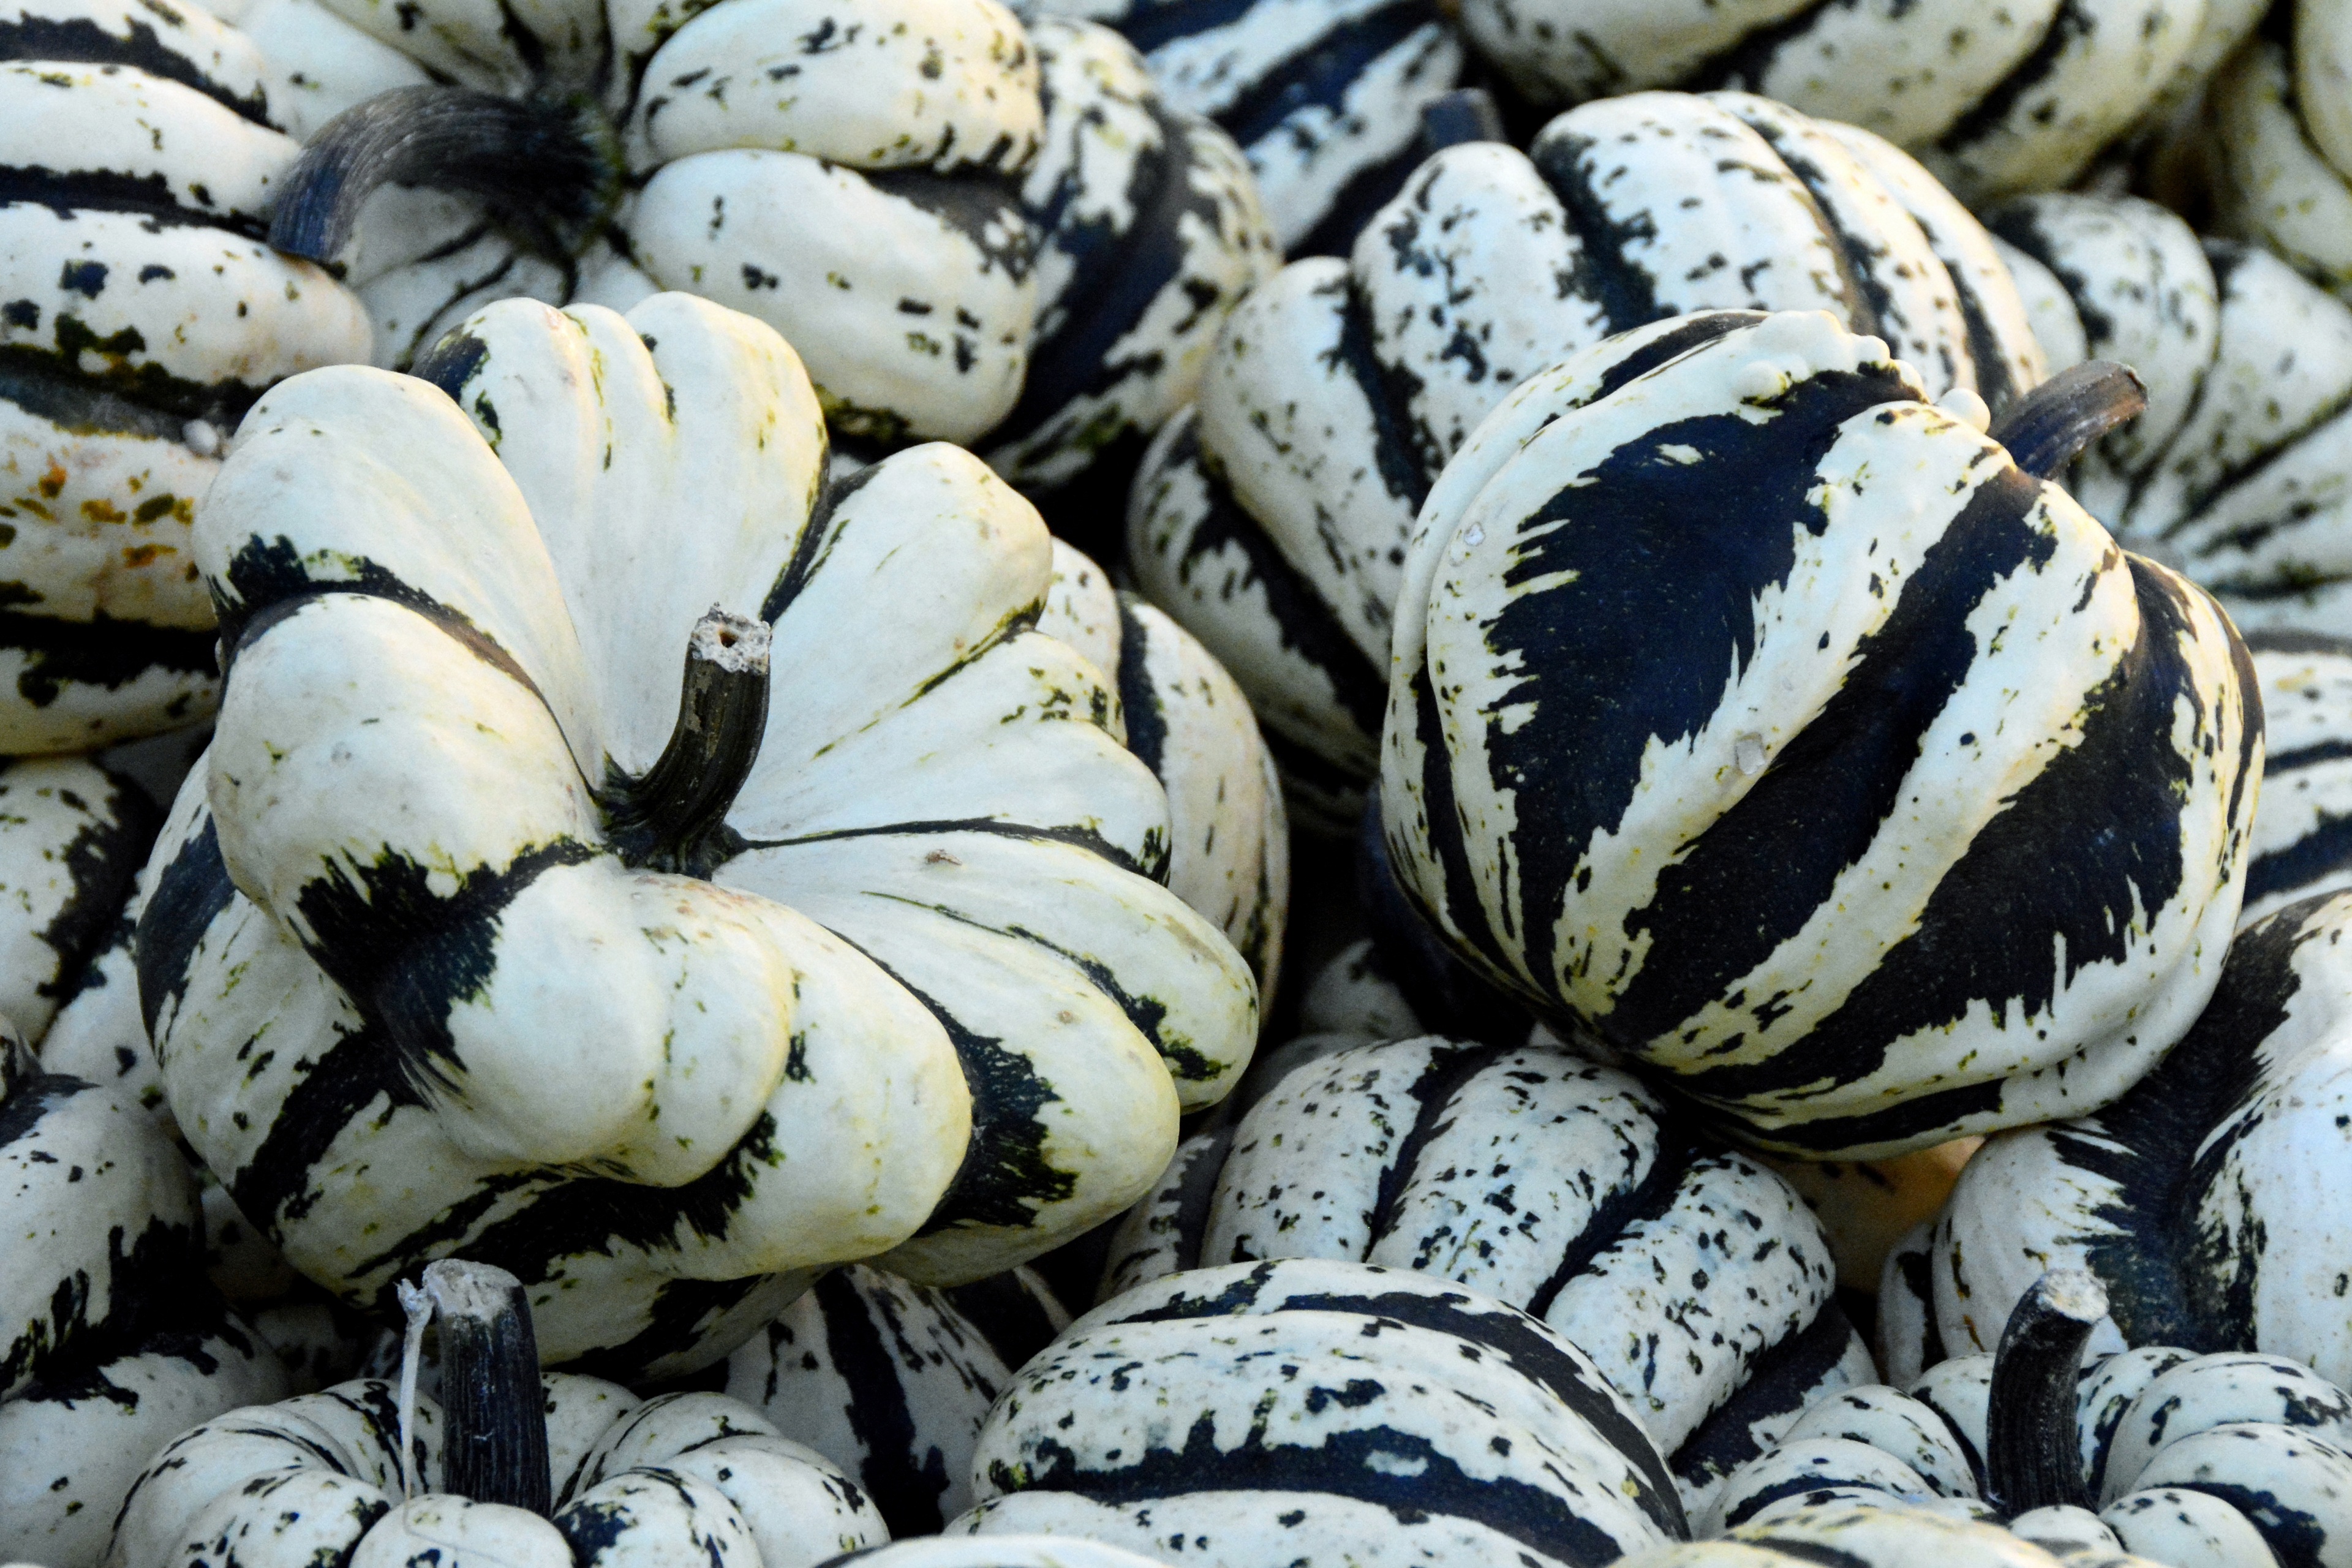
nature, structure, white, flower, decoration, food, green, harvest, produce, autumn, pumpkin, halloween, invertebrate, gourd, stalk, coconut, thanksgiving, decorative, vegetables, stripes, autumn decoration, autumn motives